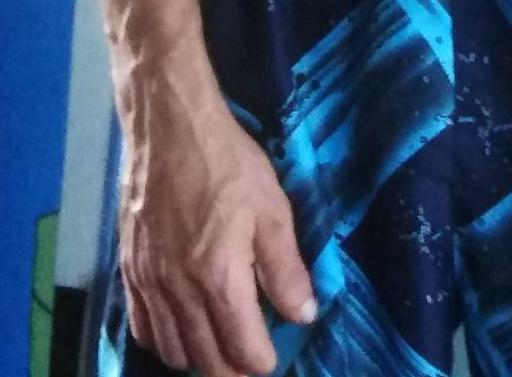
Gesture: no_gesture